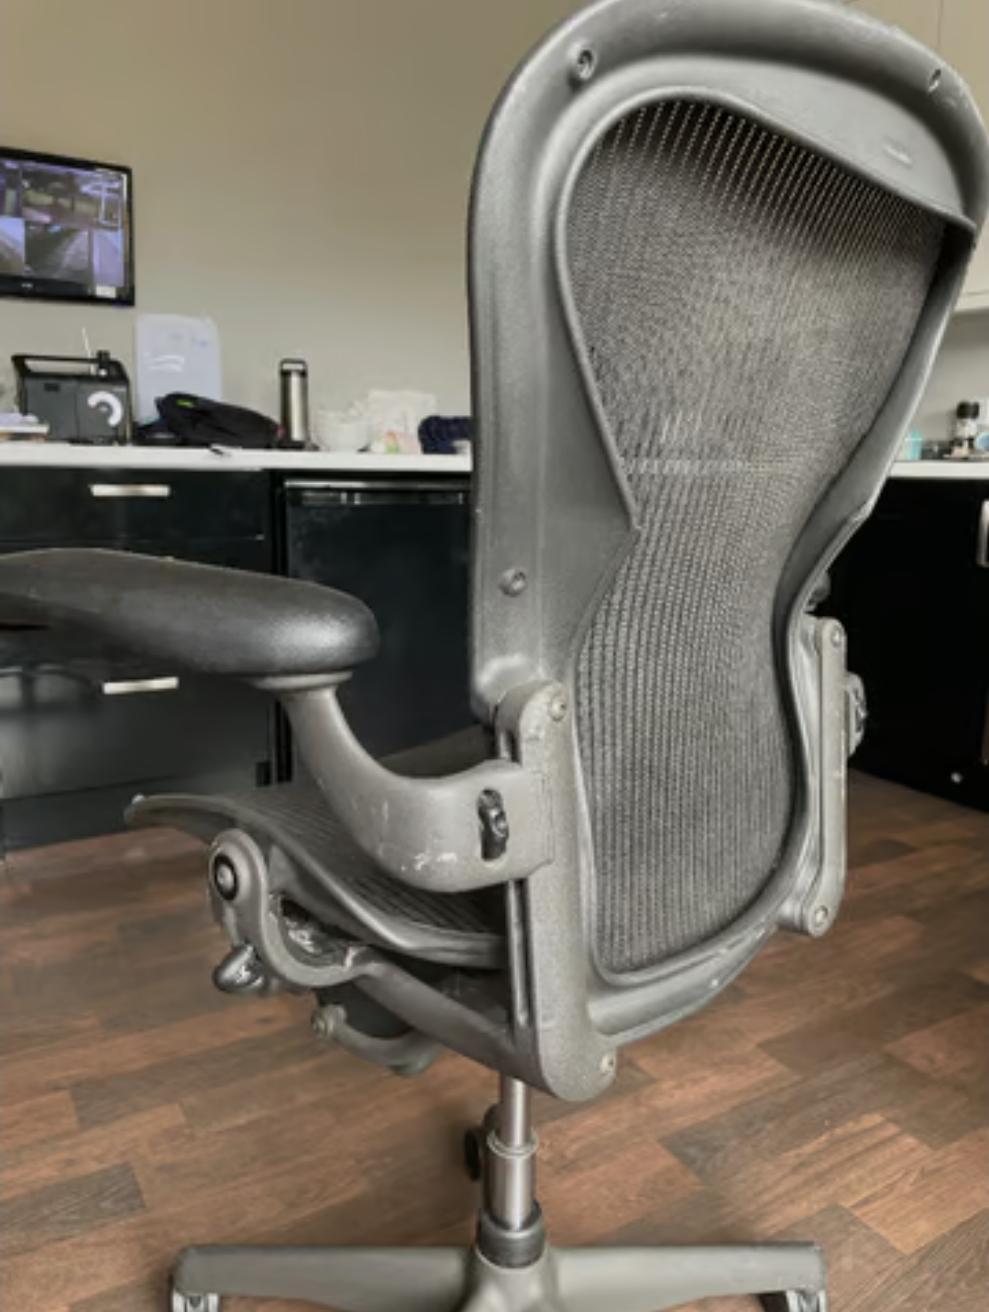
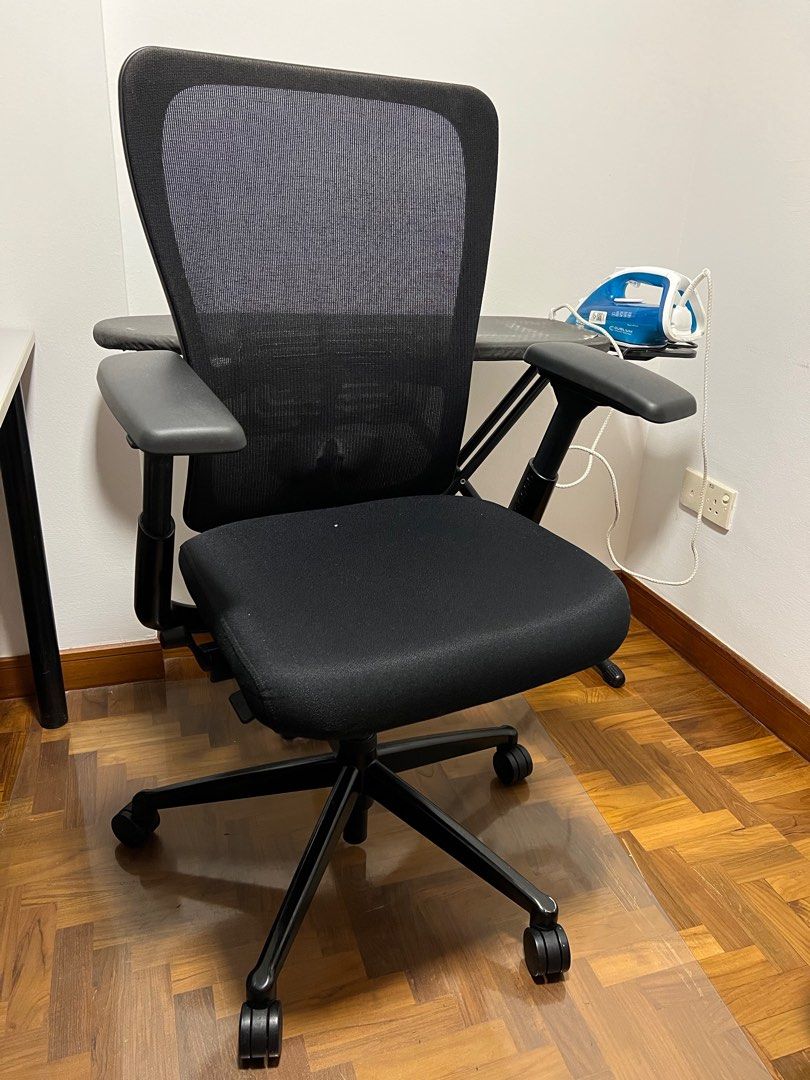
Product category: items_chair
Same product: no